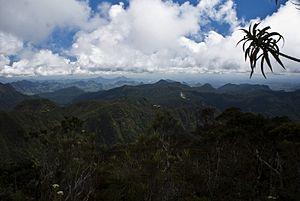
Retour du sommet - Forêt dense sclérophylle de haute montagne - Parc National de Marojejy - Madagascar
Le parc national de Marojejy est un parc national dans la région de la Sava au nord-est de Madagascar. Il couvre 55 500 ha sur le massif du Marojejy, une chaîne de montagnes qui culmine à une altitude de 2 132 m. L'accès à celui-ci est longtemps resté l'apanage des chercheurs et des scientifiques lorsque la réserve conservait son statut de réserve naturelle intégrale depuis sa création en 1952. En 1998, il a été ouvert au public avec son nouveau statut de parc national et a gagné ses lettres de noblesse en 2007 lorsqu'il a été inscrit sur la liste du patrimoine mondial. Il l'a été en même temps que cinq autres aires protégées, aires regroupées sous la dénomination de forêts humides de l'Atsinanana. Malgré l'irrégularité de son relief, le braconnage et les coupes sélectives demeurent des problèmes persistants, surtout depuis le début de la crise politique de 2009. L'exploitation minière, la culture sur brûlis et les coupes de bois sont également des menaces pour le parc et sa biodiversité.